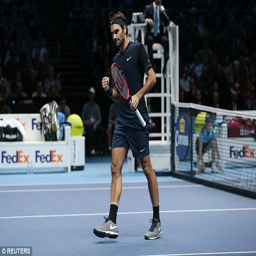
tennis player had moments of magic , as he has throughout the tournament , but it proved not enough